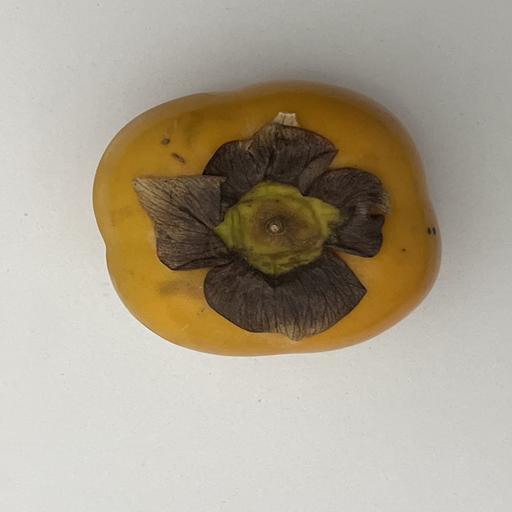
Crop type: Persimmon